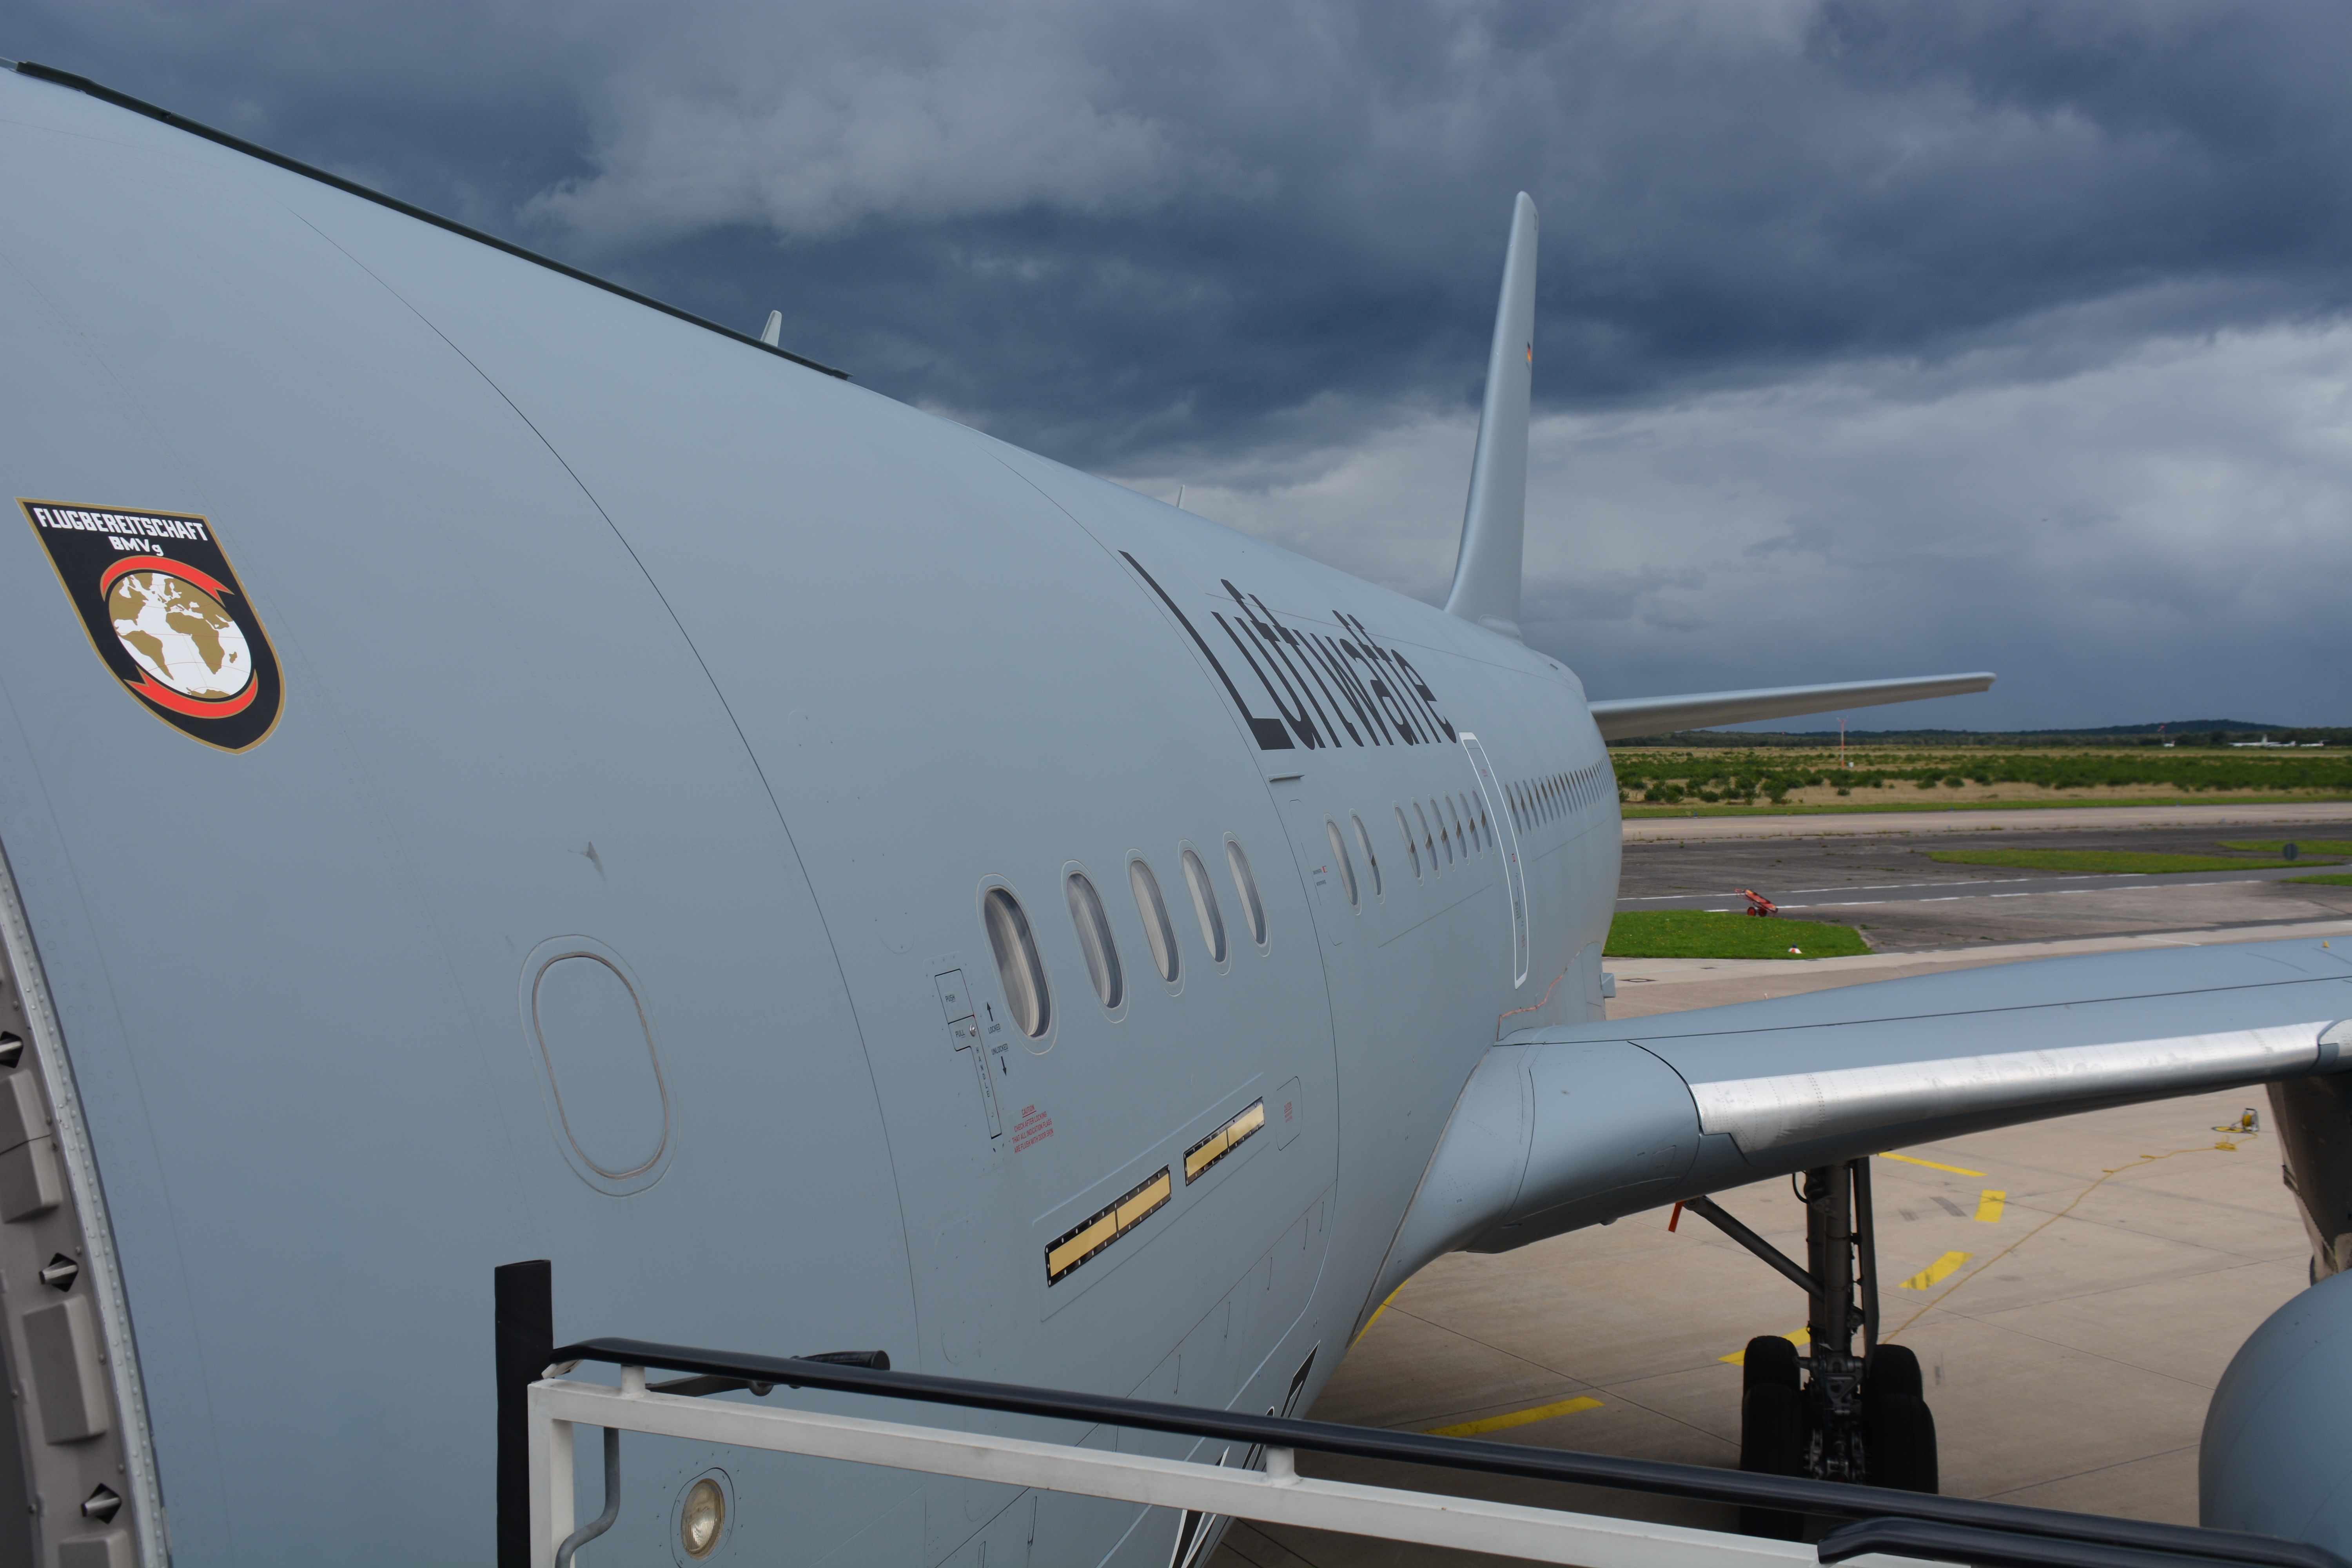
wing, airplane, aircraft, army, vehicle, airline, aviation, flight, airliner, flat, airbus, boeing, takeoff, bundeswehr, air force, jet aircraft, boeing 777, fighter aircraft, boeing 767, flying hospital, air travel, atmosphere of earth, wide body aircraft, narrow body aircraft, aerospace engineering, aircraft engine